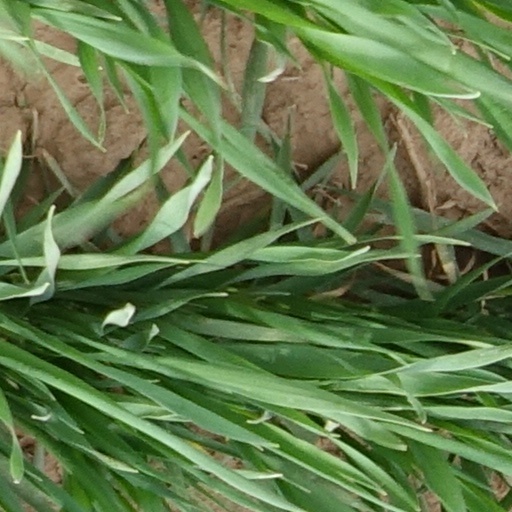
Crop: wheat